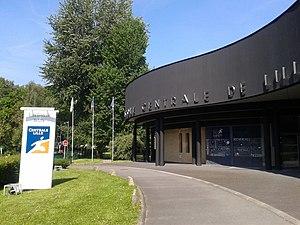
Façade de l'École Centrale de Lille
L’École centrale de Lille est l'une des cinq plus anciennes écoles d'ingénieurs de France dont les anciens élèves sont cofondateurs de la fédération des associations et sociétés françaises d'ingénieurs diplômés, parmi les 205 écoles d'ingénieurs françaises accréditées au 1ᵉʳ septembre 2019 à délivrer un diplôme d'ingénieur.
La Cité scientifique est le quartier universitaire et campus scientifique de la technopole Villeneuve-d'Ascq, commune de la Métropole Européenne de Lille, créé en 1964.